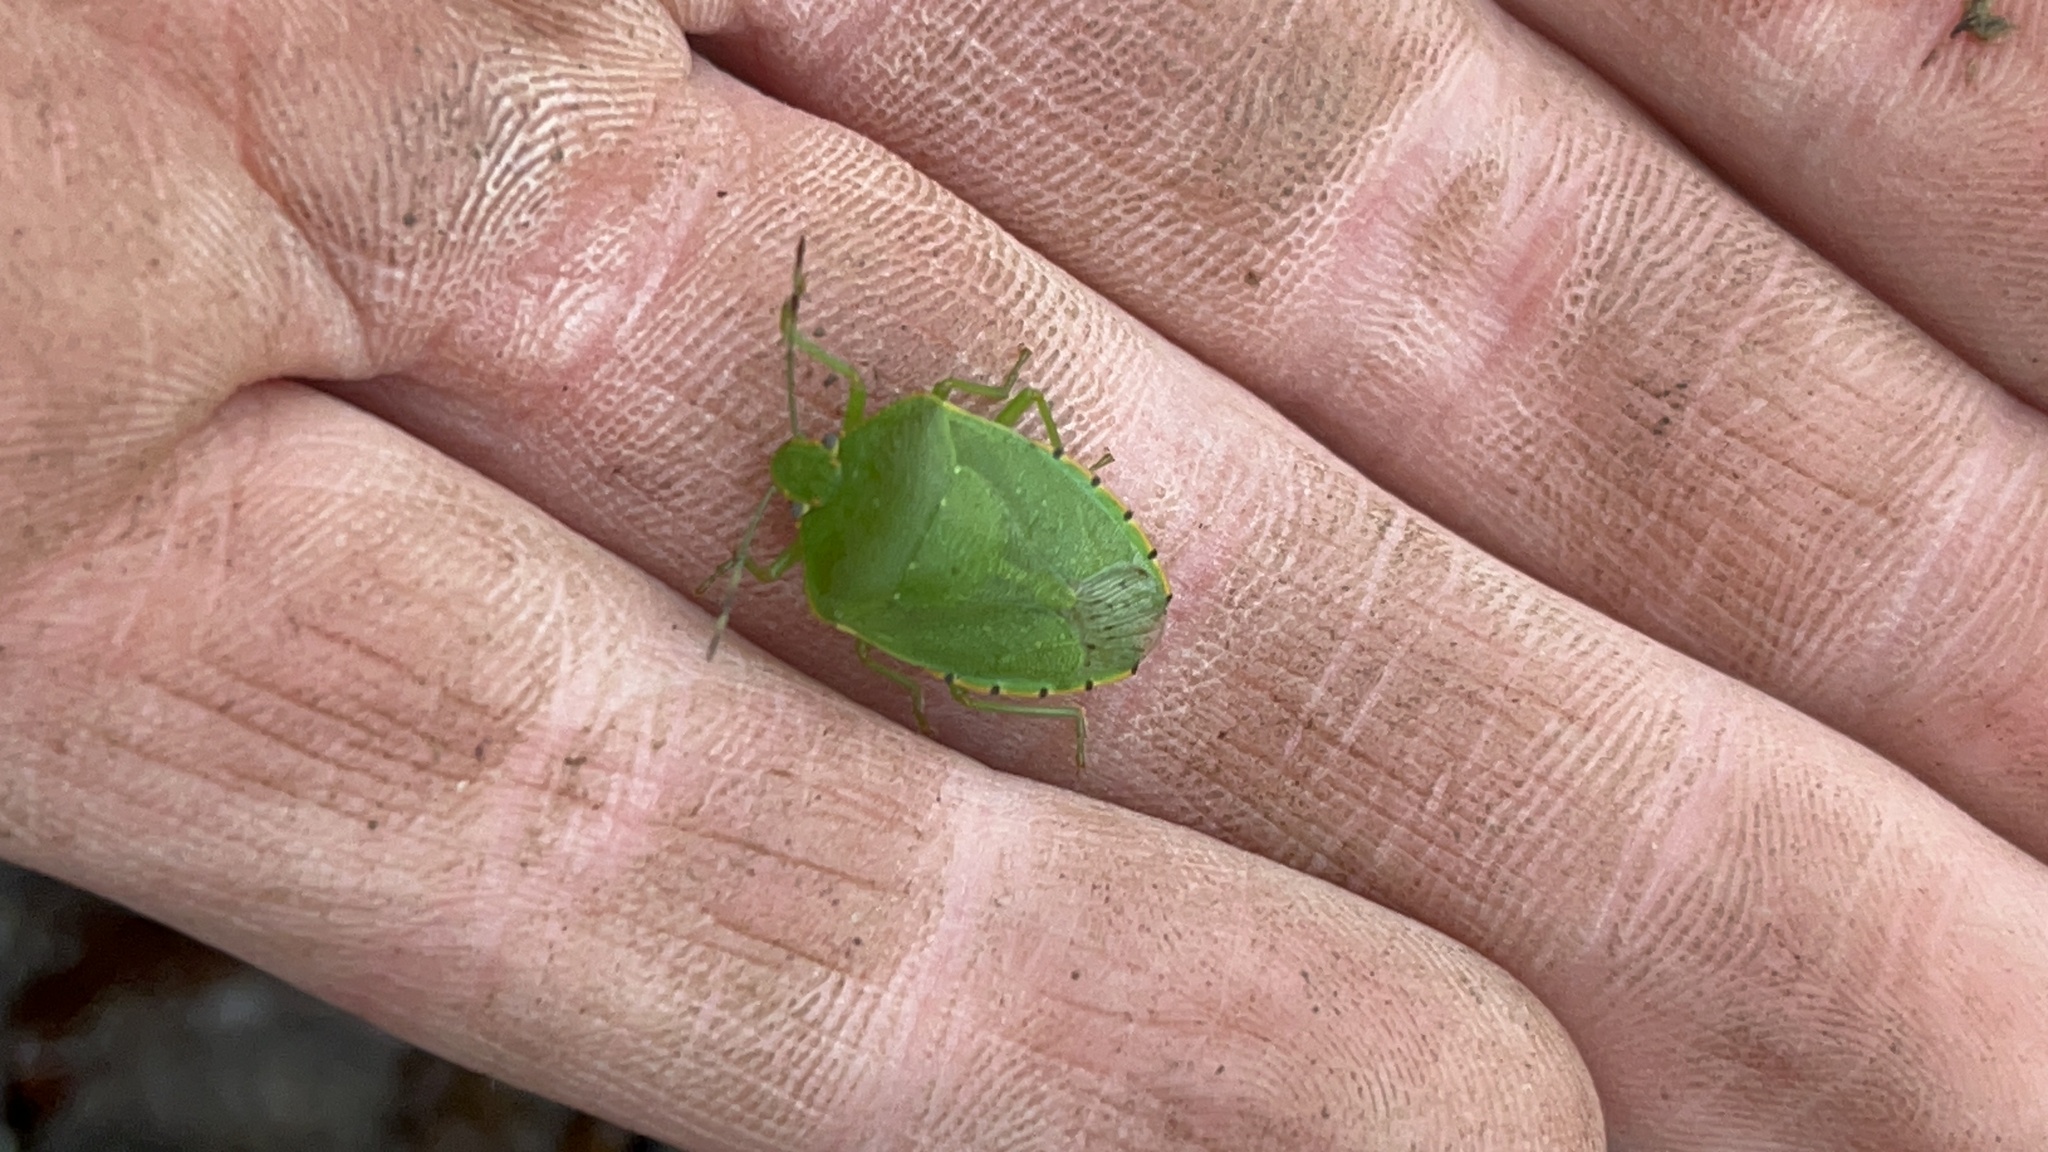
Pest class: stink_bug